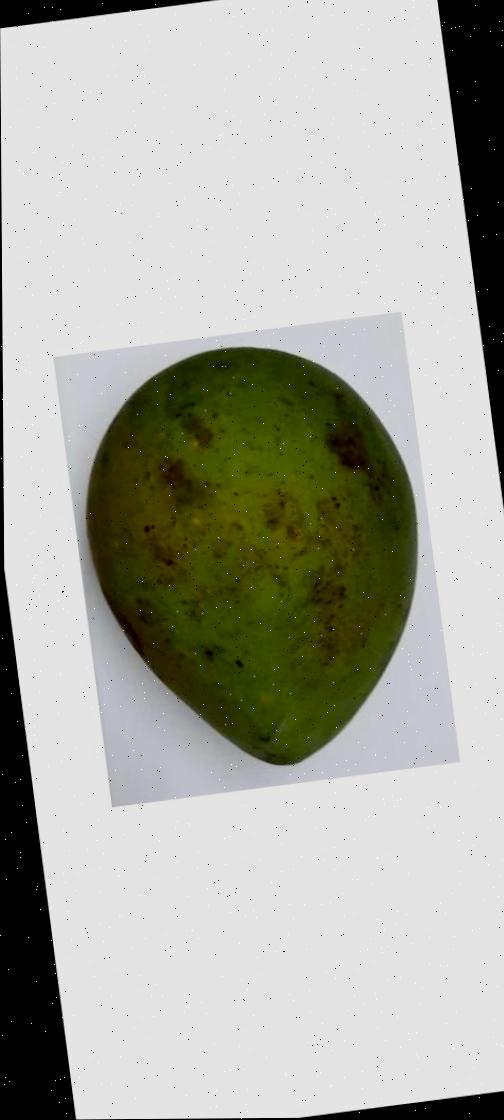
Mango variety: Harivanga